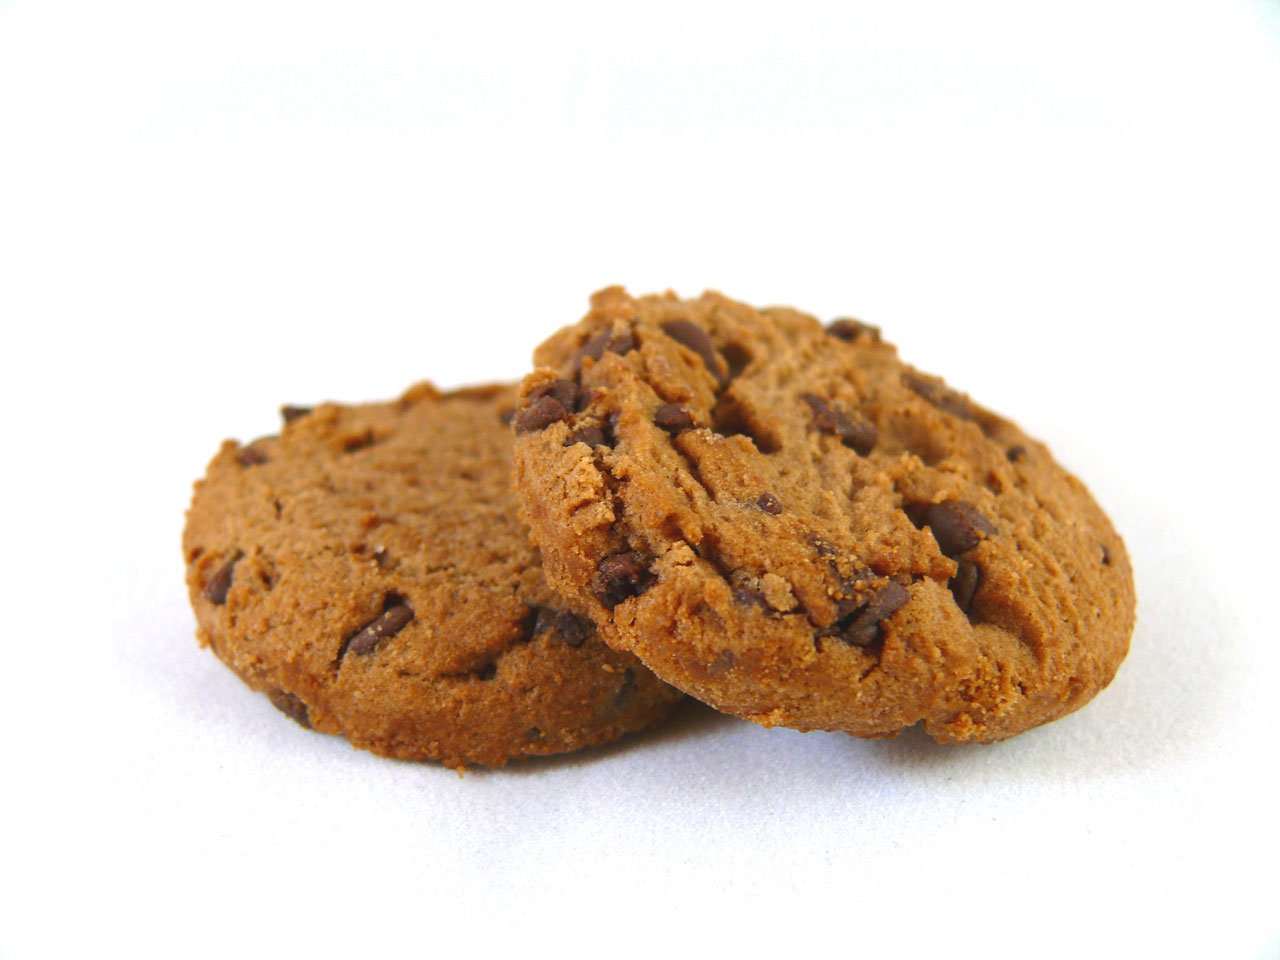
food, produce, breakfast, chocolate, biscuit, snack, cookie, dessert, delicious, temptation, homemade, pastry, baked, chocolate chip cookie, calories, eating, cookies, sugar, tasty, candy, diet, treat, baked goods, flavor, unhealthy, fattening, grass family, snack food, cookies and crackers